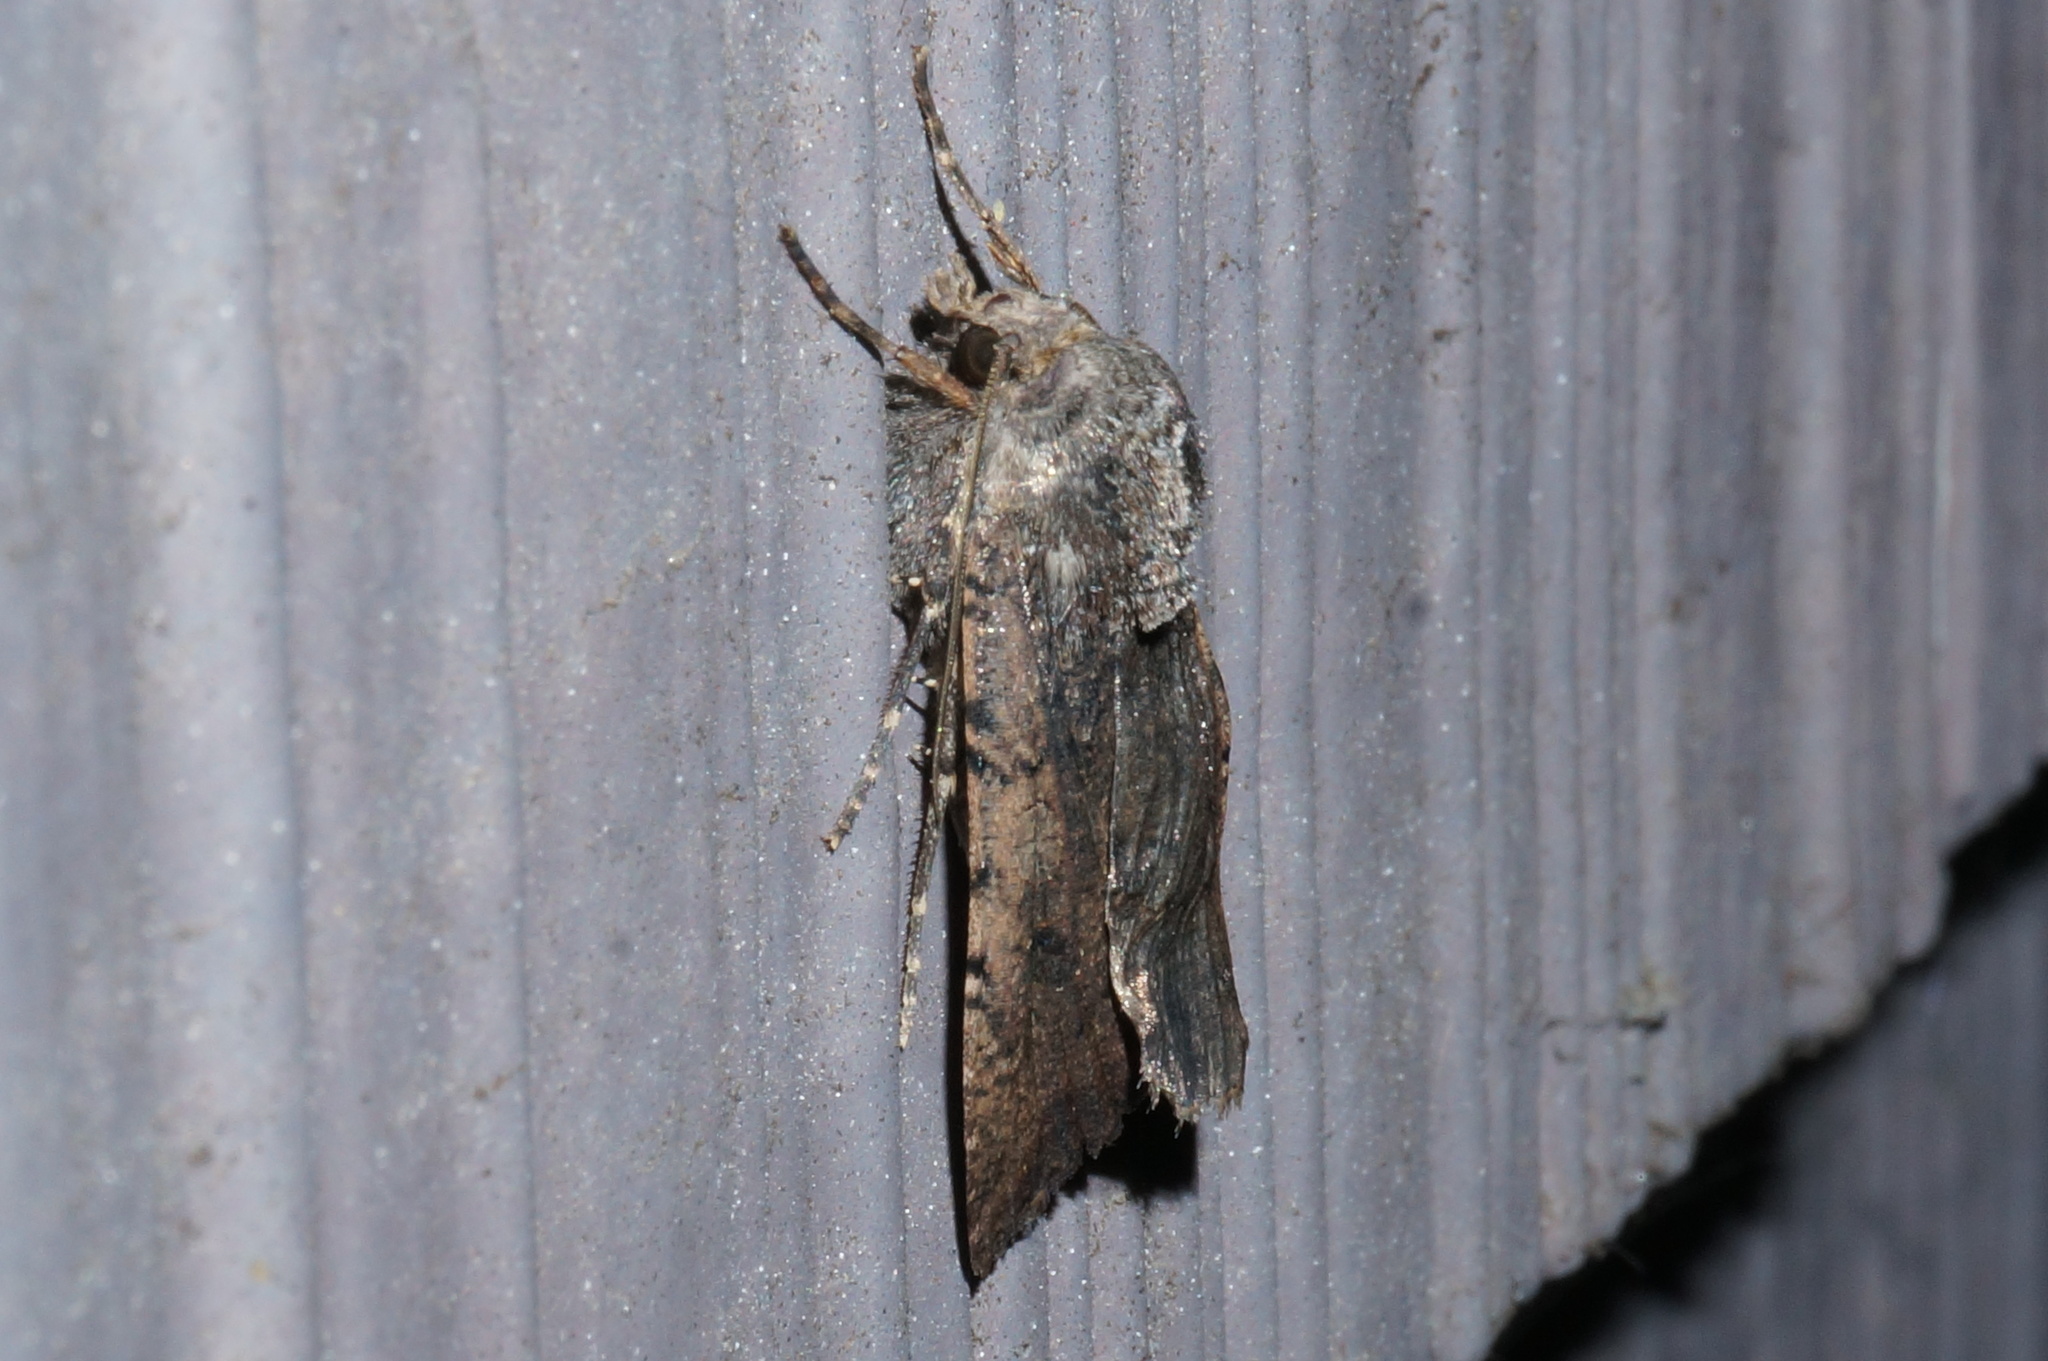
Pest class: cutworms